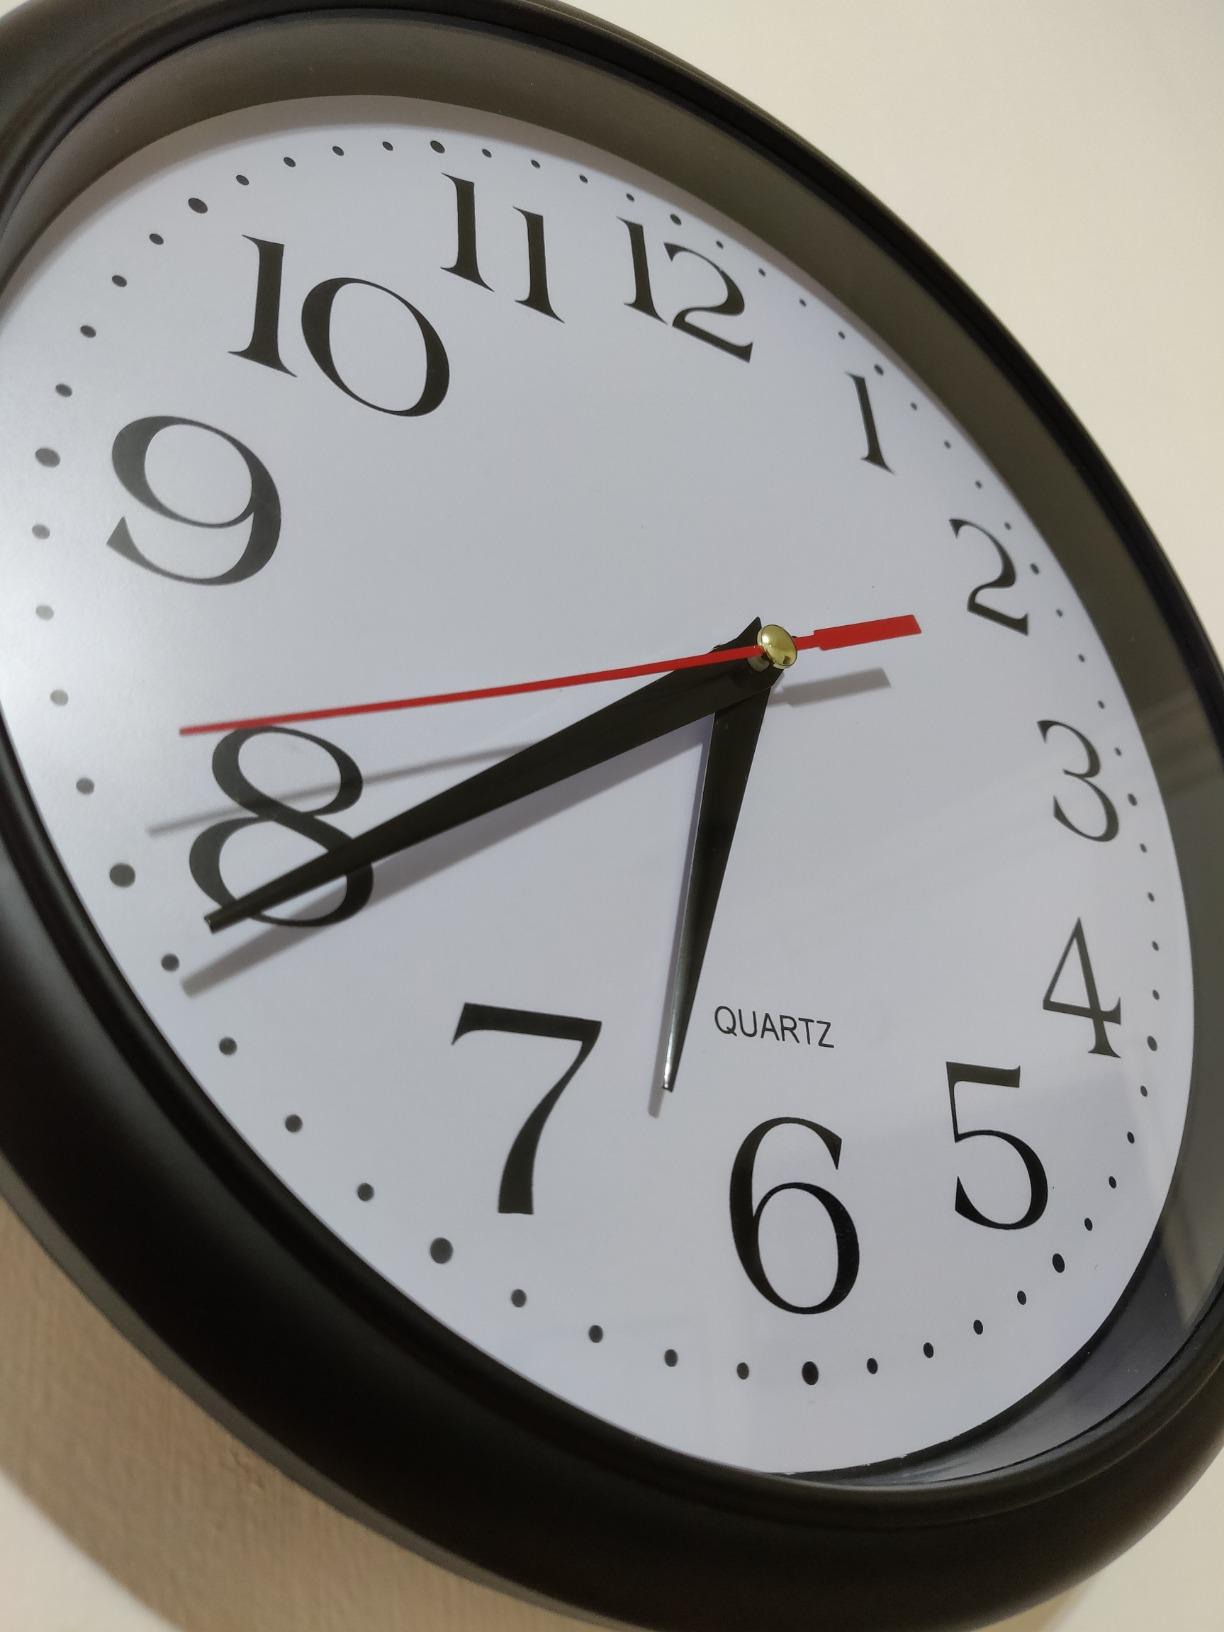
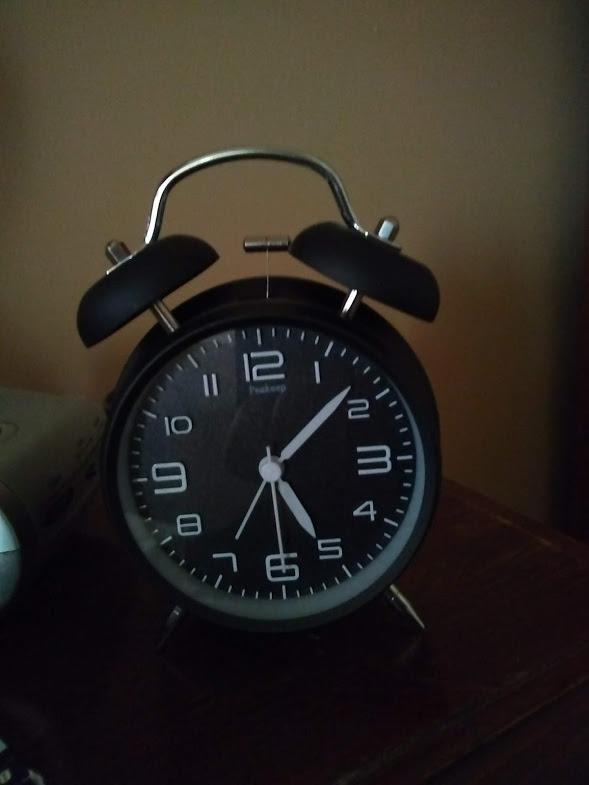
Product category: clock
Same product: no